Mutualism (economic theory)

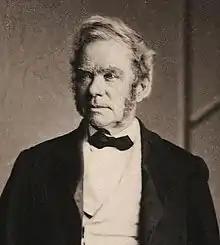
Josiah Warren, a follower of Owenism that established some of the first experiments in mutualism

Thomas Spence's mutualist platform was taken up by Robert Owen, with Owenism becoming a pioneering force in the history of the cooperative movement. By 1826, the term "mutualism" was being used by members of Owen's utopian community of New Harmony, Indiana, in order to propose a more decentralised and libertarian project. The following year, Josiah Warren left New Harmony and established the Cincinnati Time Store, which was based on his ideas of "equitable commerce". This system set cost as the limit of price and established exchange based on labor notes. In keeping with his mutualist principles, Warren refused to substantially grow his business, maintaining the equal exchange between shopkeeper and customer. He hoped the shop would eventually be the nucleus for the establishment of a "mutualist village".